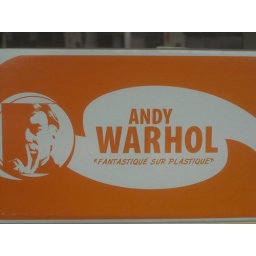
Mysterious sign in Sugah!'s window